Konak Mosque

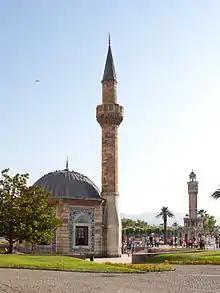
The Mosque with the İzmir Clock Tower in the background

The Mosque was constructed in 1755 under the patronage of Ayşe Hanım, the wife of Katibzade Mehmed Pasha who governed İzmir at the time. The outer tiles were brought from Kütahya. It has a single dome and minaret and unusually for a mosque, only one entrance. The interior is lit by a chandelier by Ümran Baradan.